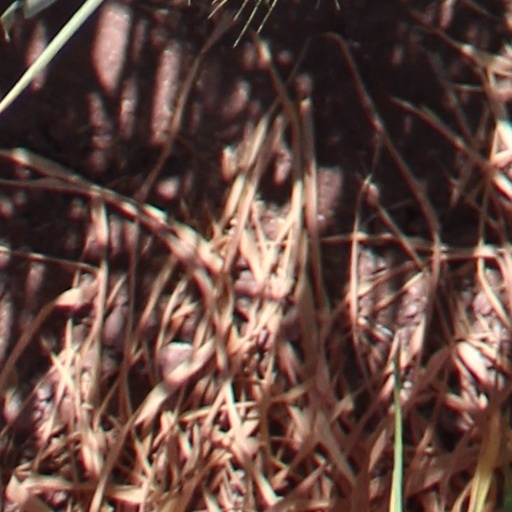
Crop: wheat